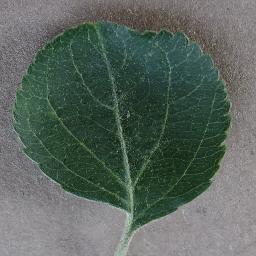
Label: Apple___healthy